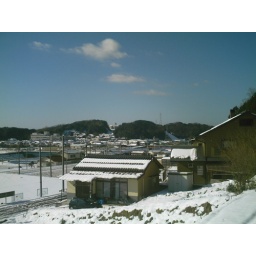
A view of Leslie's house and car from the stairs of the shrine near her home